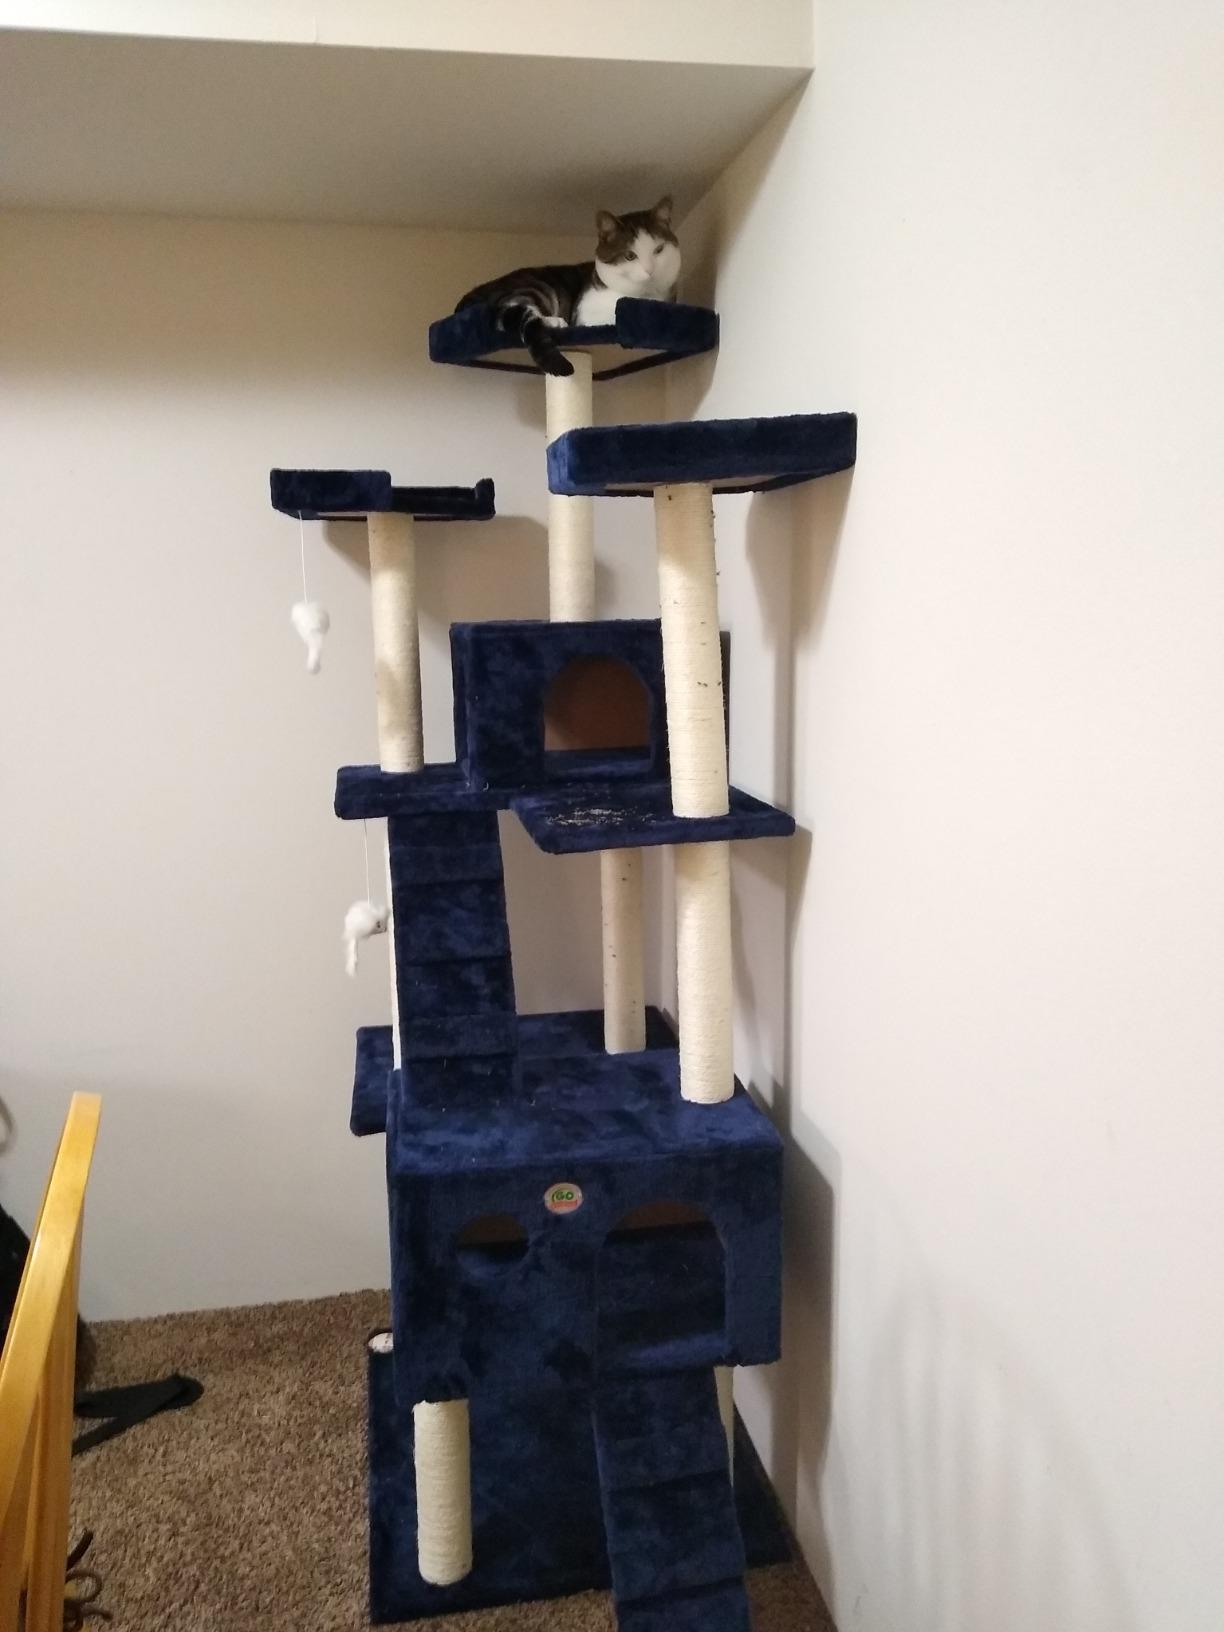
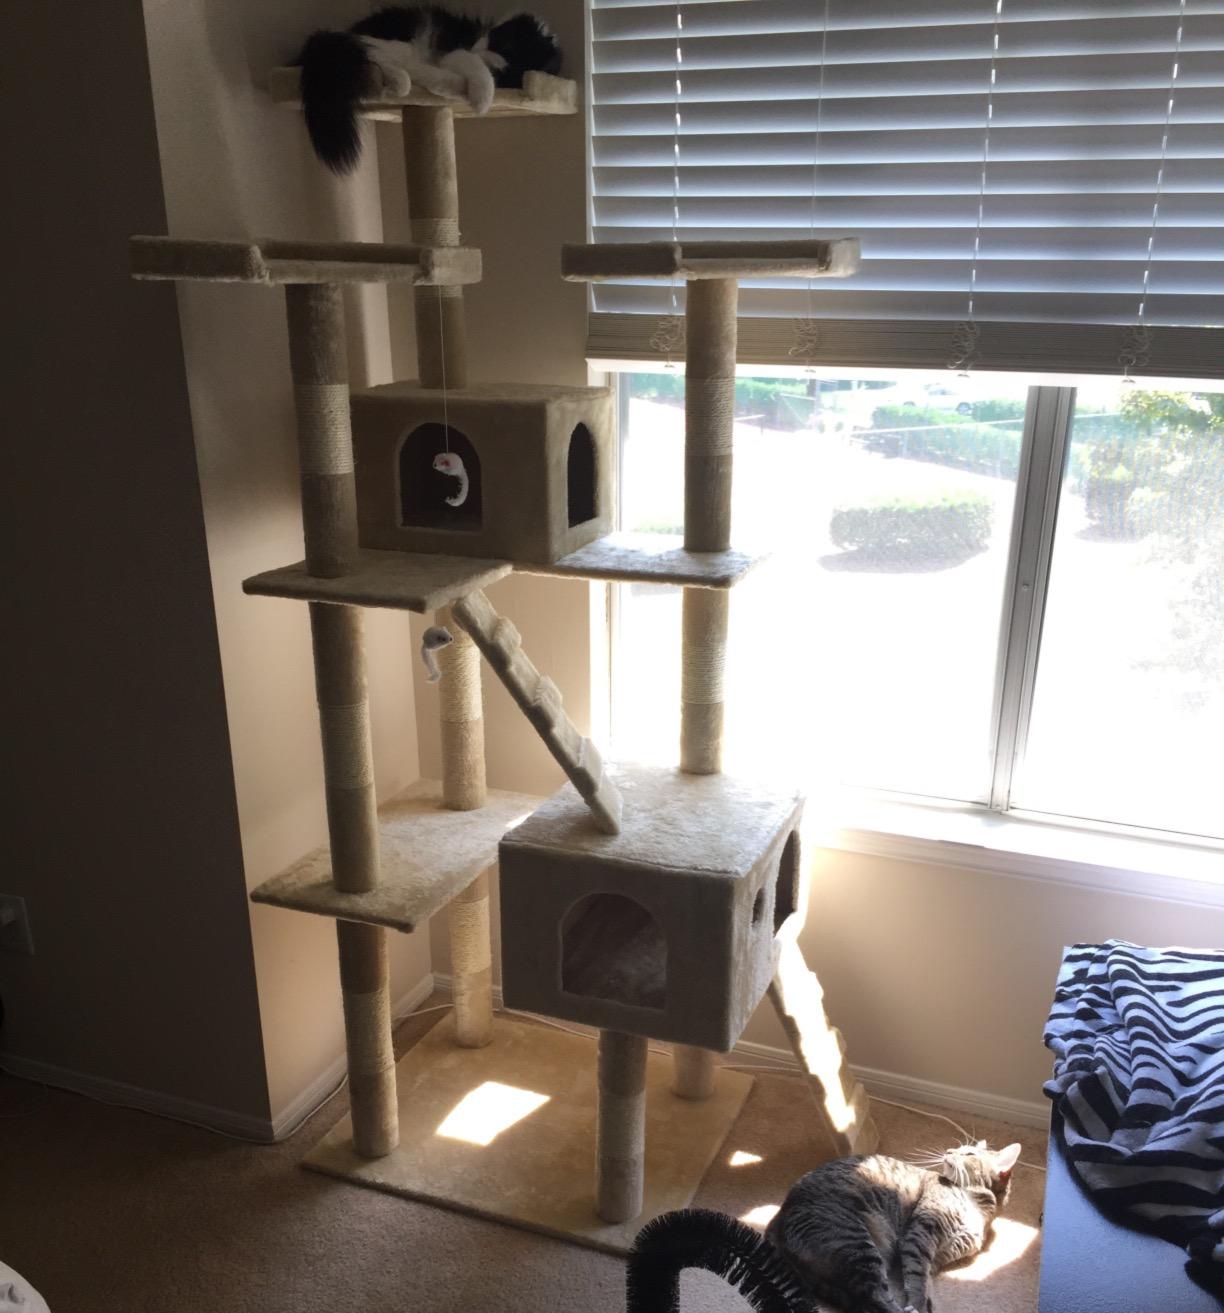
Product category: items_cat tree
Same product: no